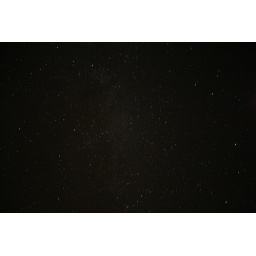
Night sky in a field about 20 miles south of the Scotland Ferry Terminal.